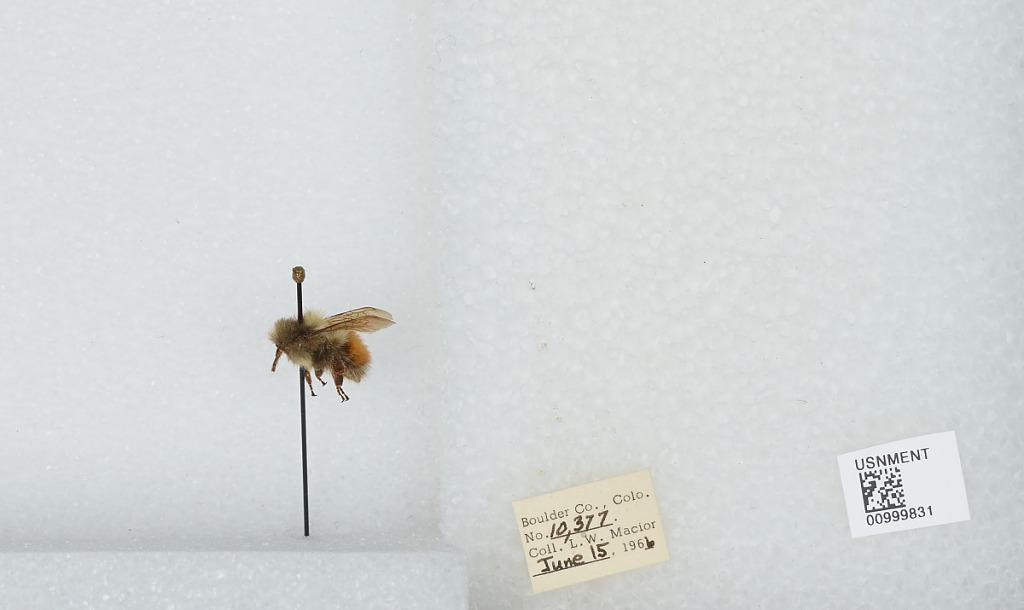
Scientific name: Bombus (Pyrobombus) melanopygus Nylander
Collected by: L. Macior
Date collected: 1966-6-15
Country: United States
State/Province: Colorado
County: Boulder
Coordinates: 40.015, -105.27